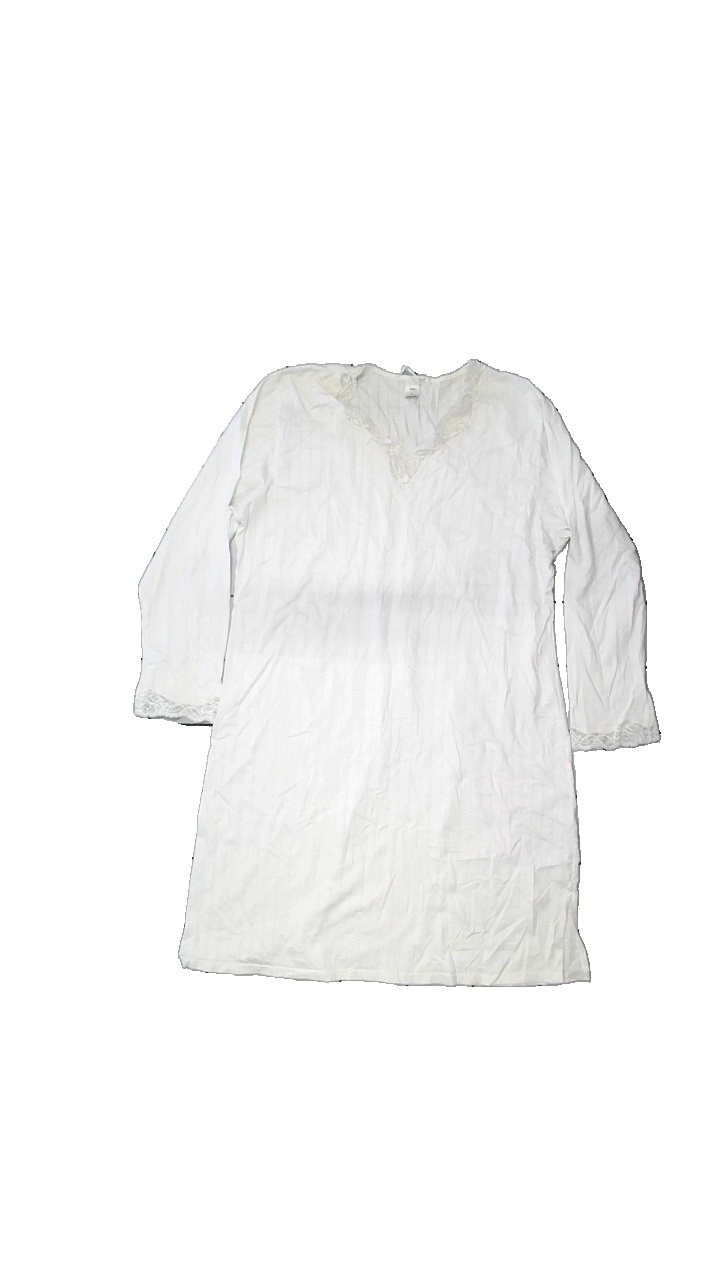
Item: Night Gown (Ladies)
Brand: Calida
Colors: White
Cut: Regular
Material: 100%Cotton
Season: All
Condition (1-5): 4
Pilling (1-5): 4
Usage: Reuse
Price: <50